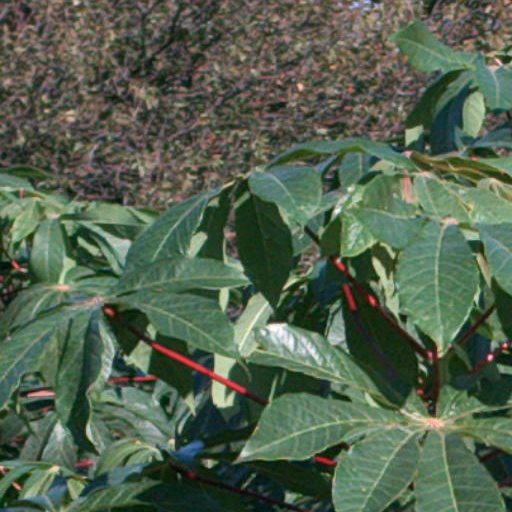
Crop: cassava